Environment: real
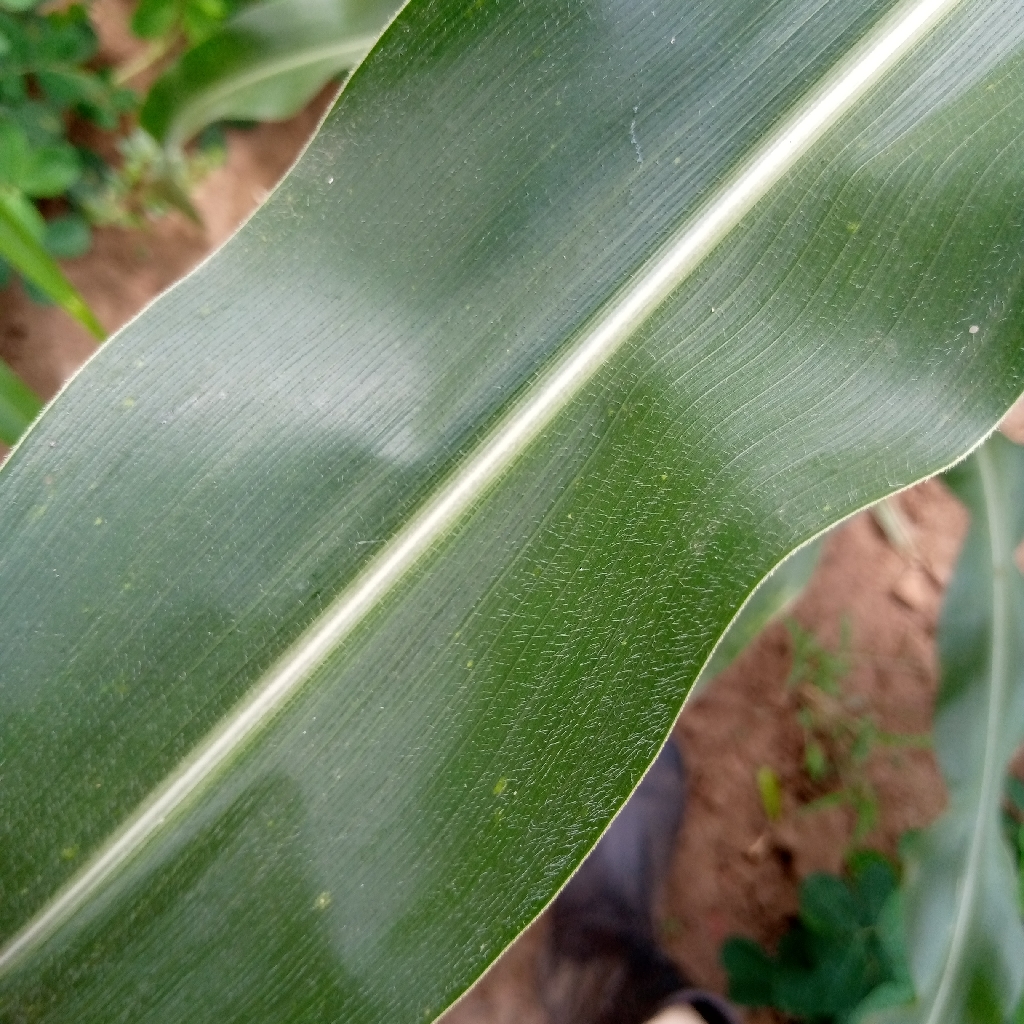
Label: healthy